Attilloncourt

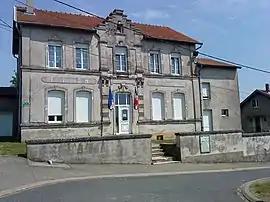
Town hall

Attilloncourt is a commune in the Moselle department in Grand Est in northeastern France.